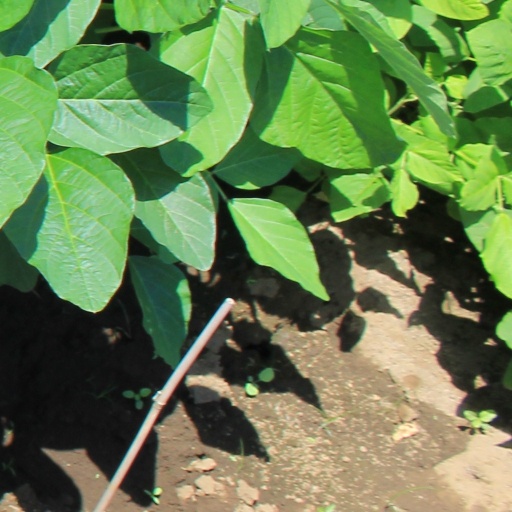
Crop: soybean